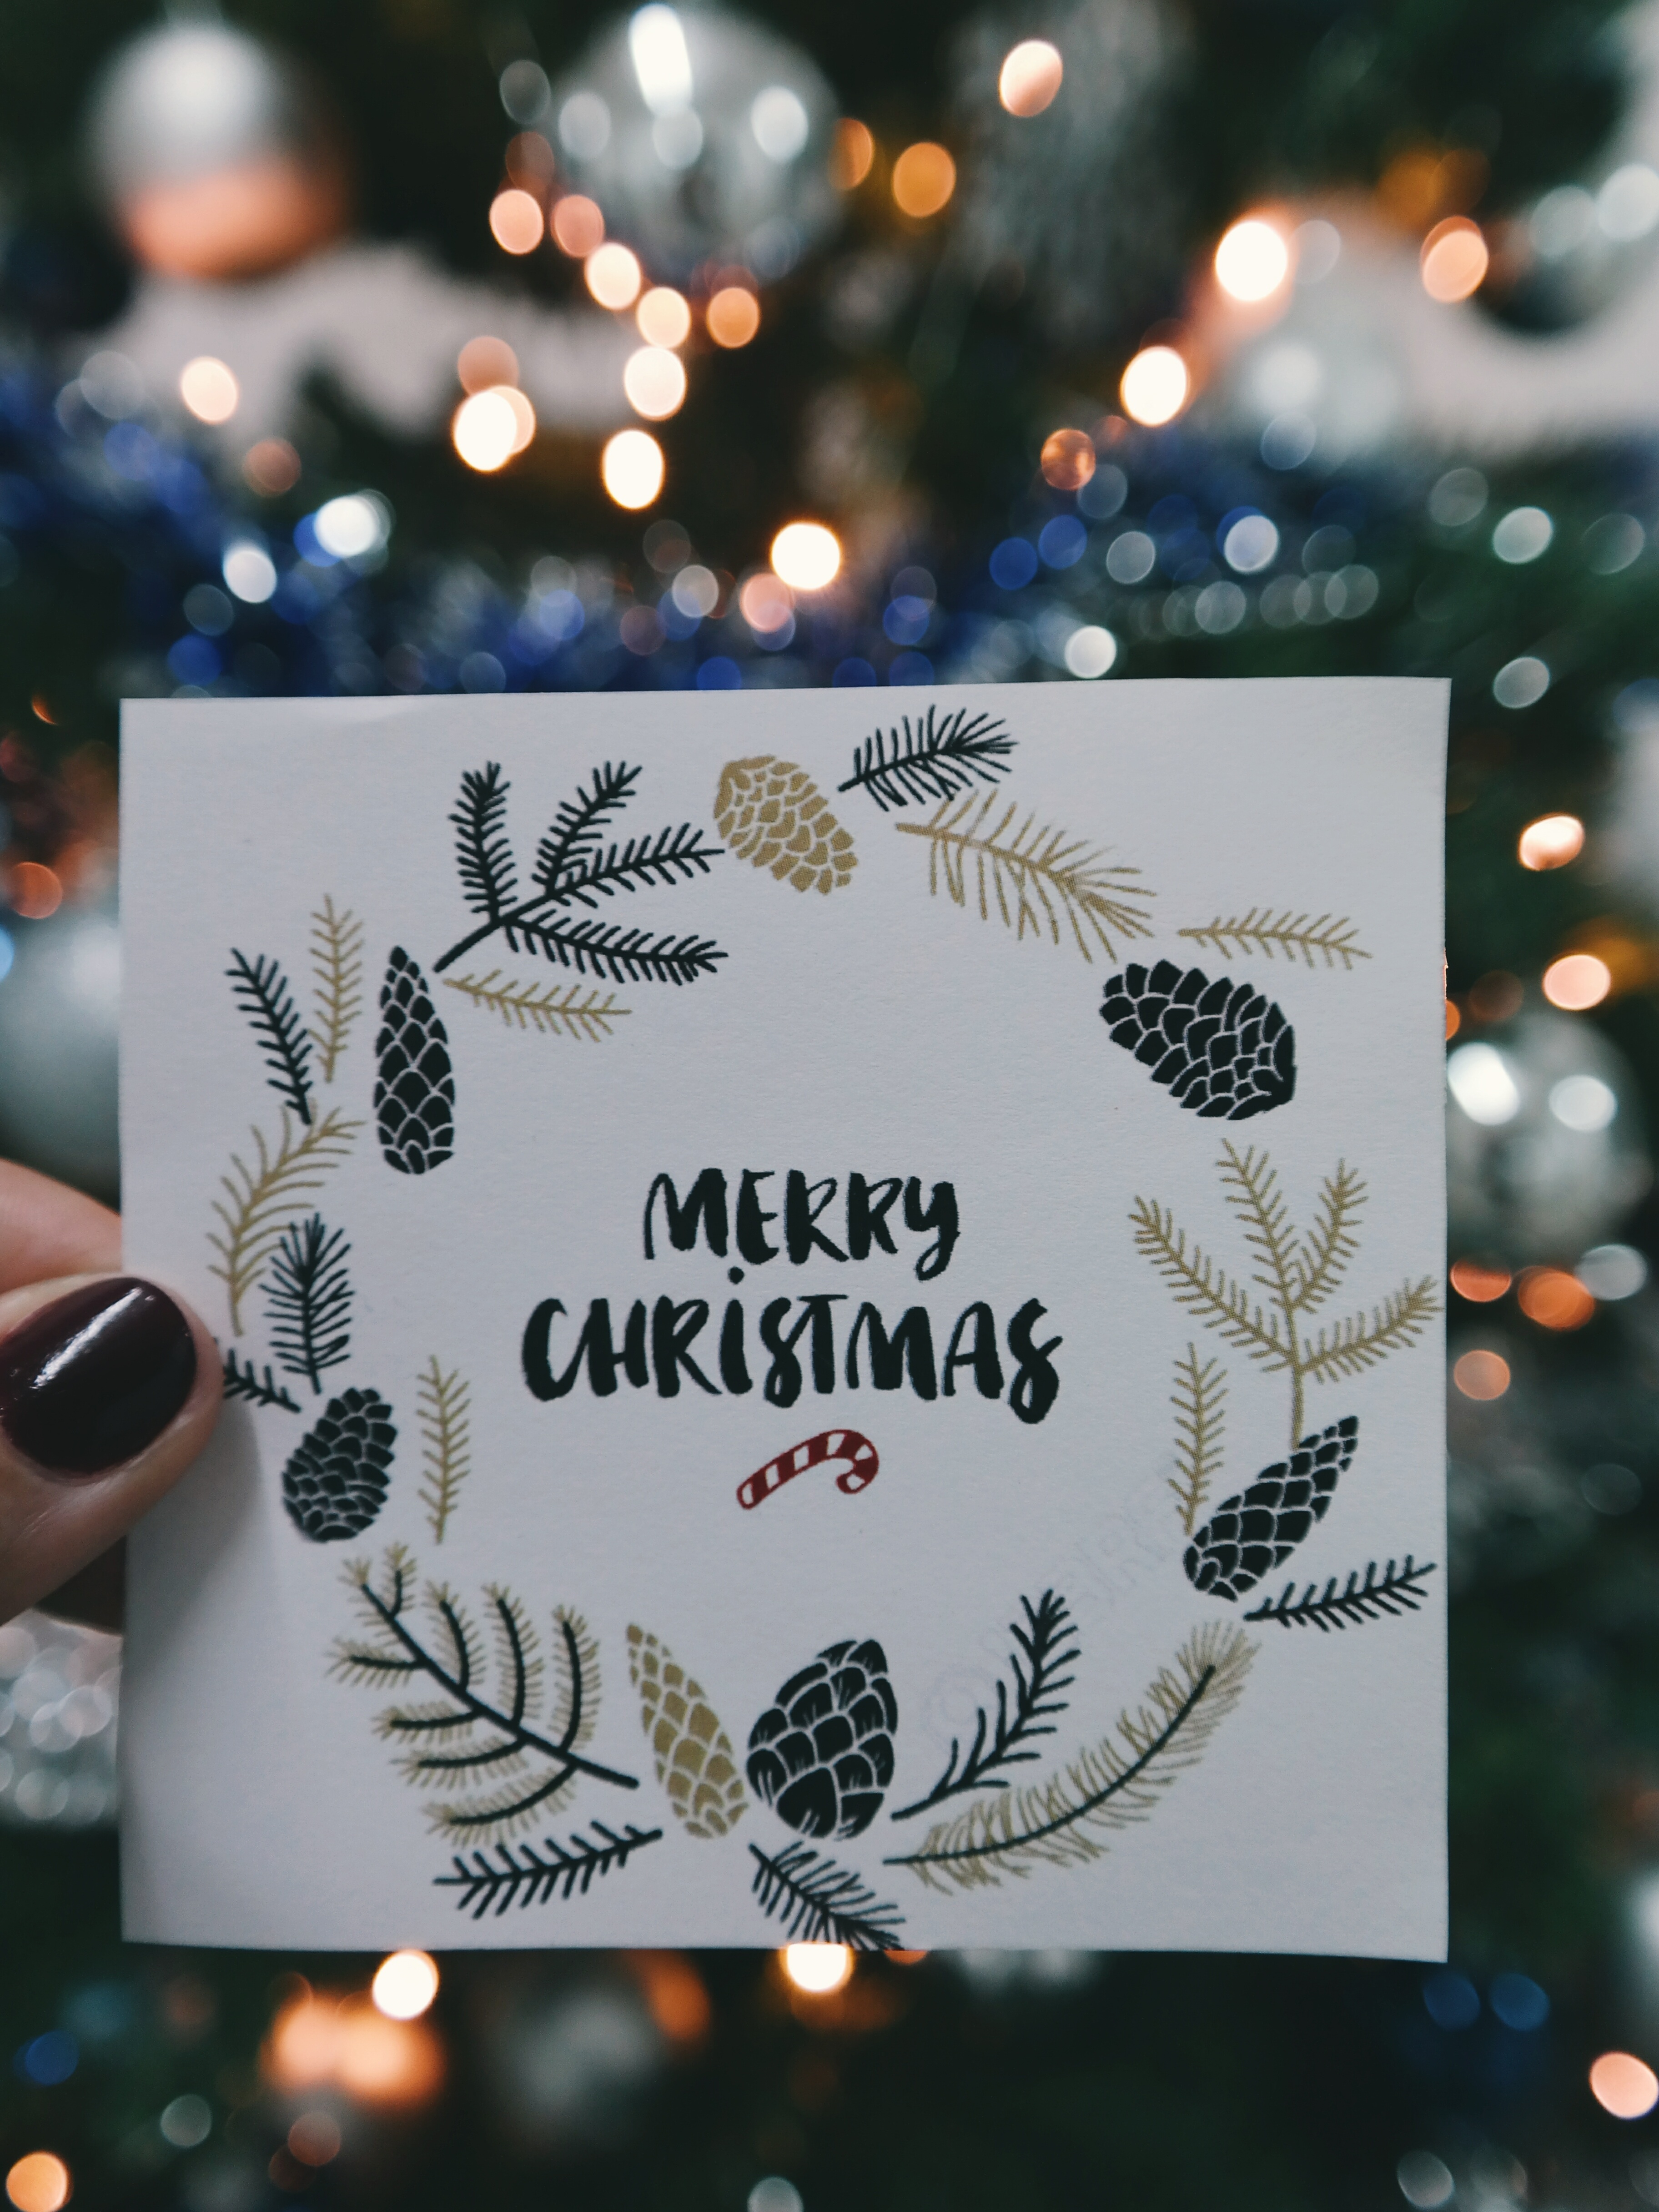
advertising, holiday, christmas, christmas tree, christmas decoration